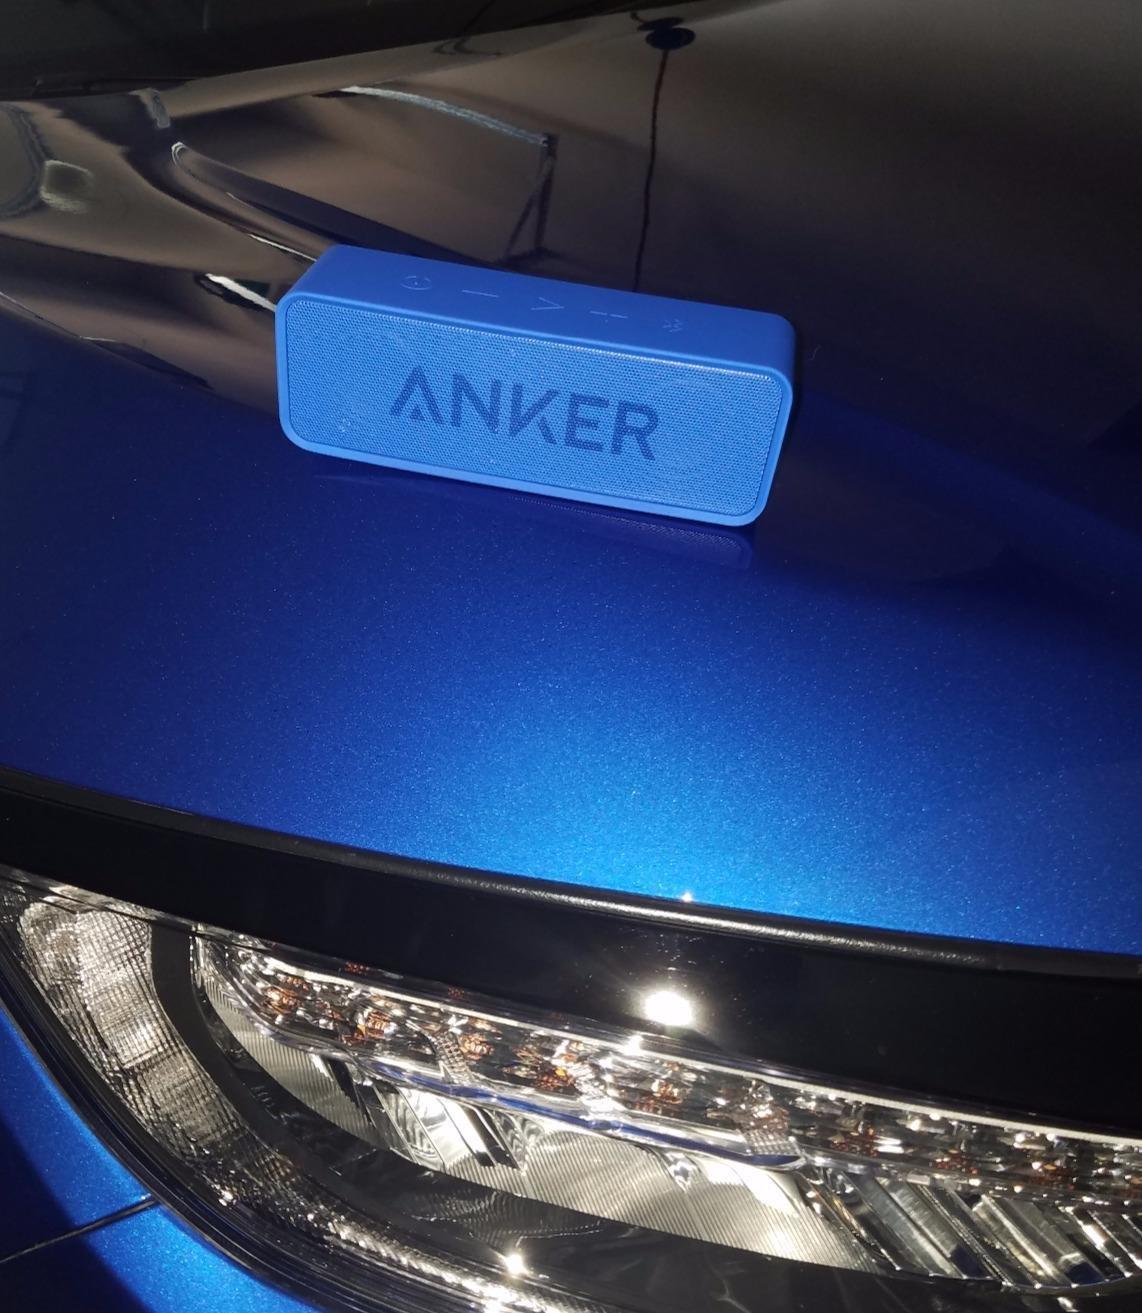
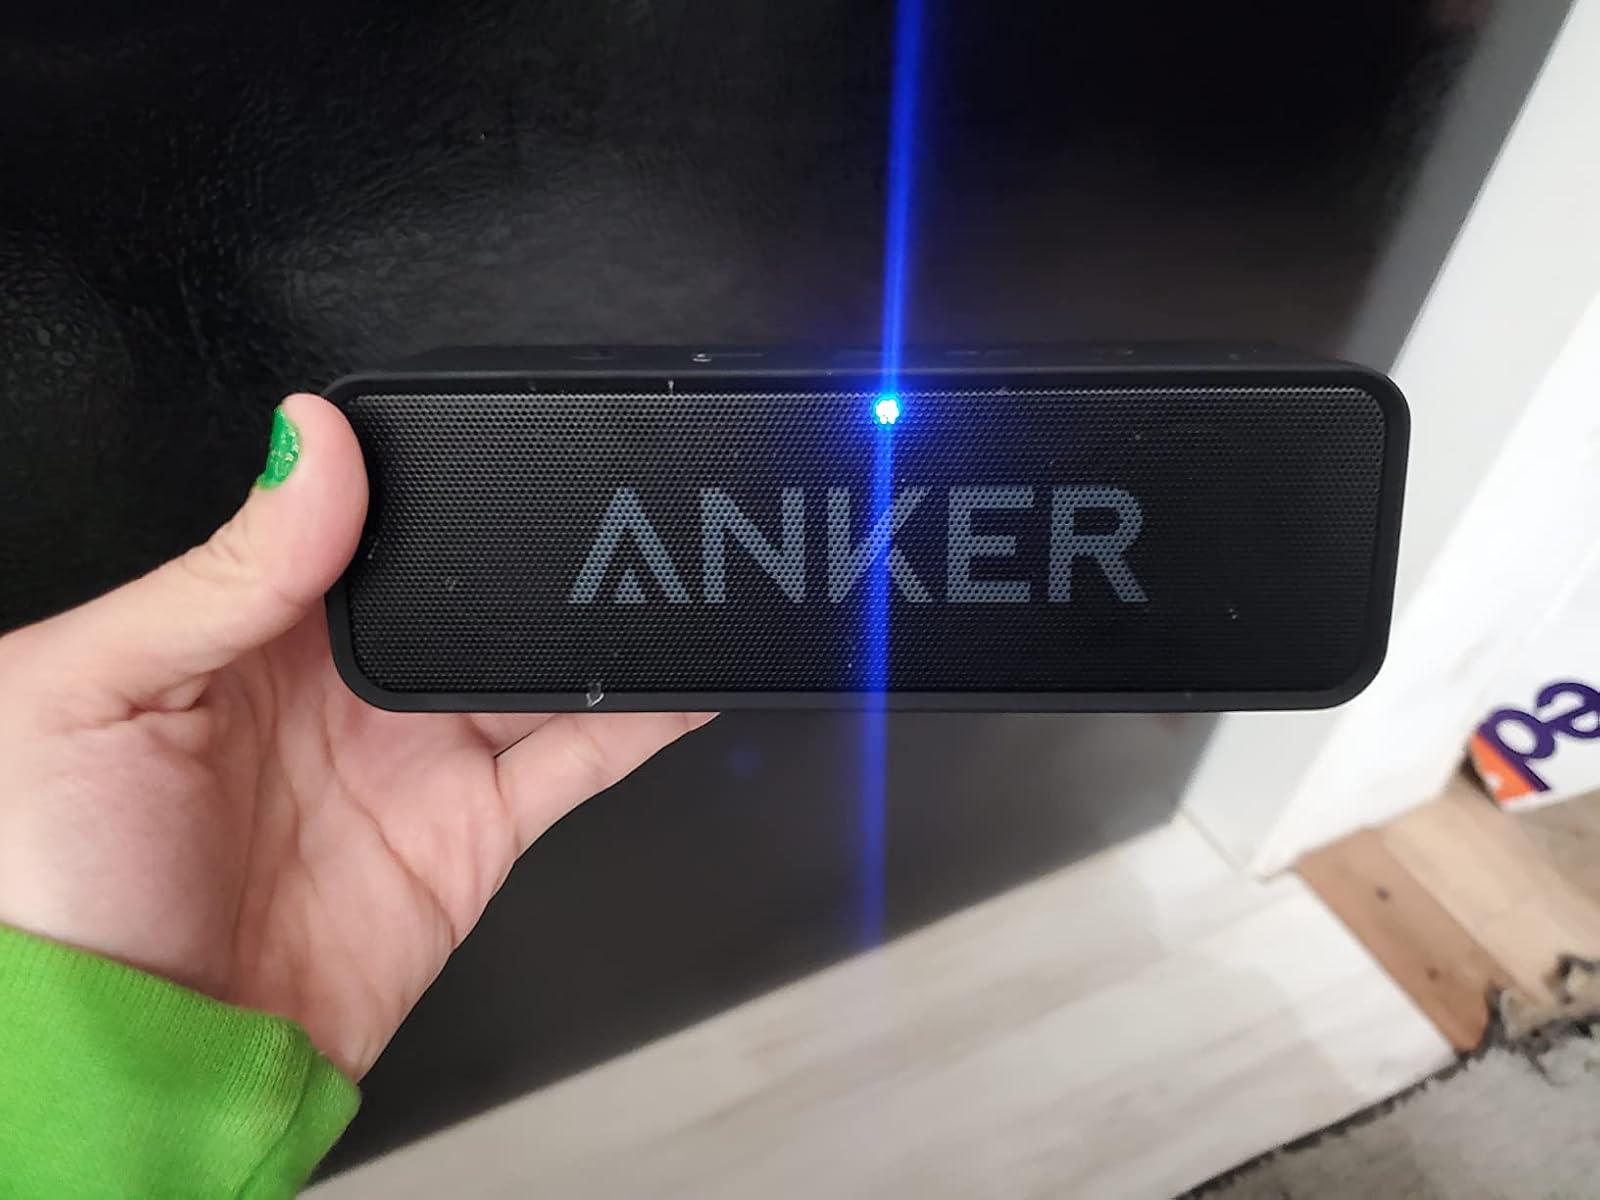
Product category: speaker
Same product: no